Giovanni Sforza

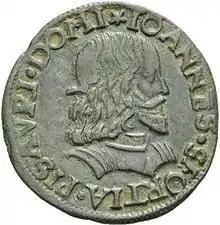
coin of the 16th century with the profile of Giovanni Sforza on it

Giovanni Sforza d'Aragona (5 July 1466 – 27 July 1510) was an Italian "condottiero", lord of Pesaro and Gradara from 1483 until his death. He is best known as the first husband of Lucrezia Borgia. Their marriage was annulled on claims of his impotence in March 1497.